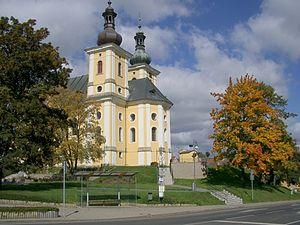
Kynšperk nad Ohří est une ville du district de Sokolov, dans la région de Karlovy Vary, en République tchèque. Sa population s'élevait à 4 789 habitants en 2019.